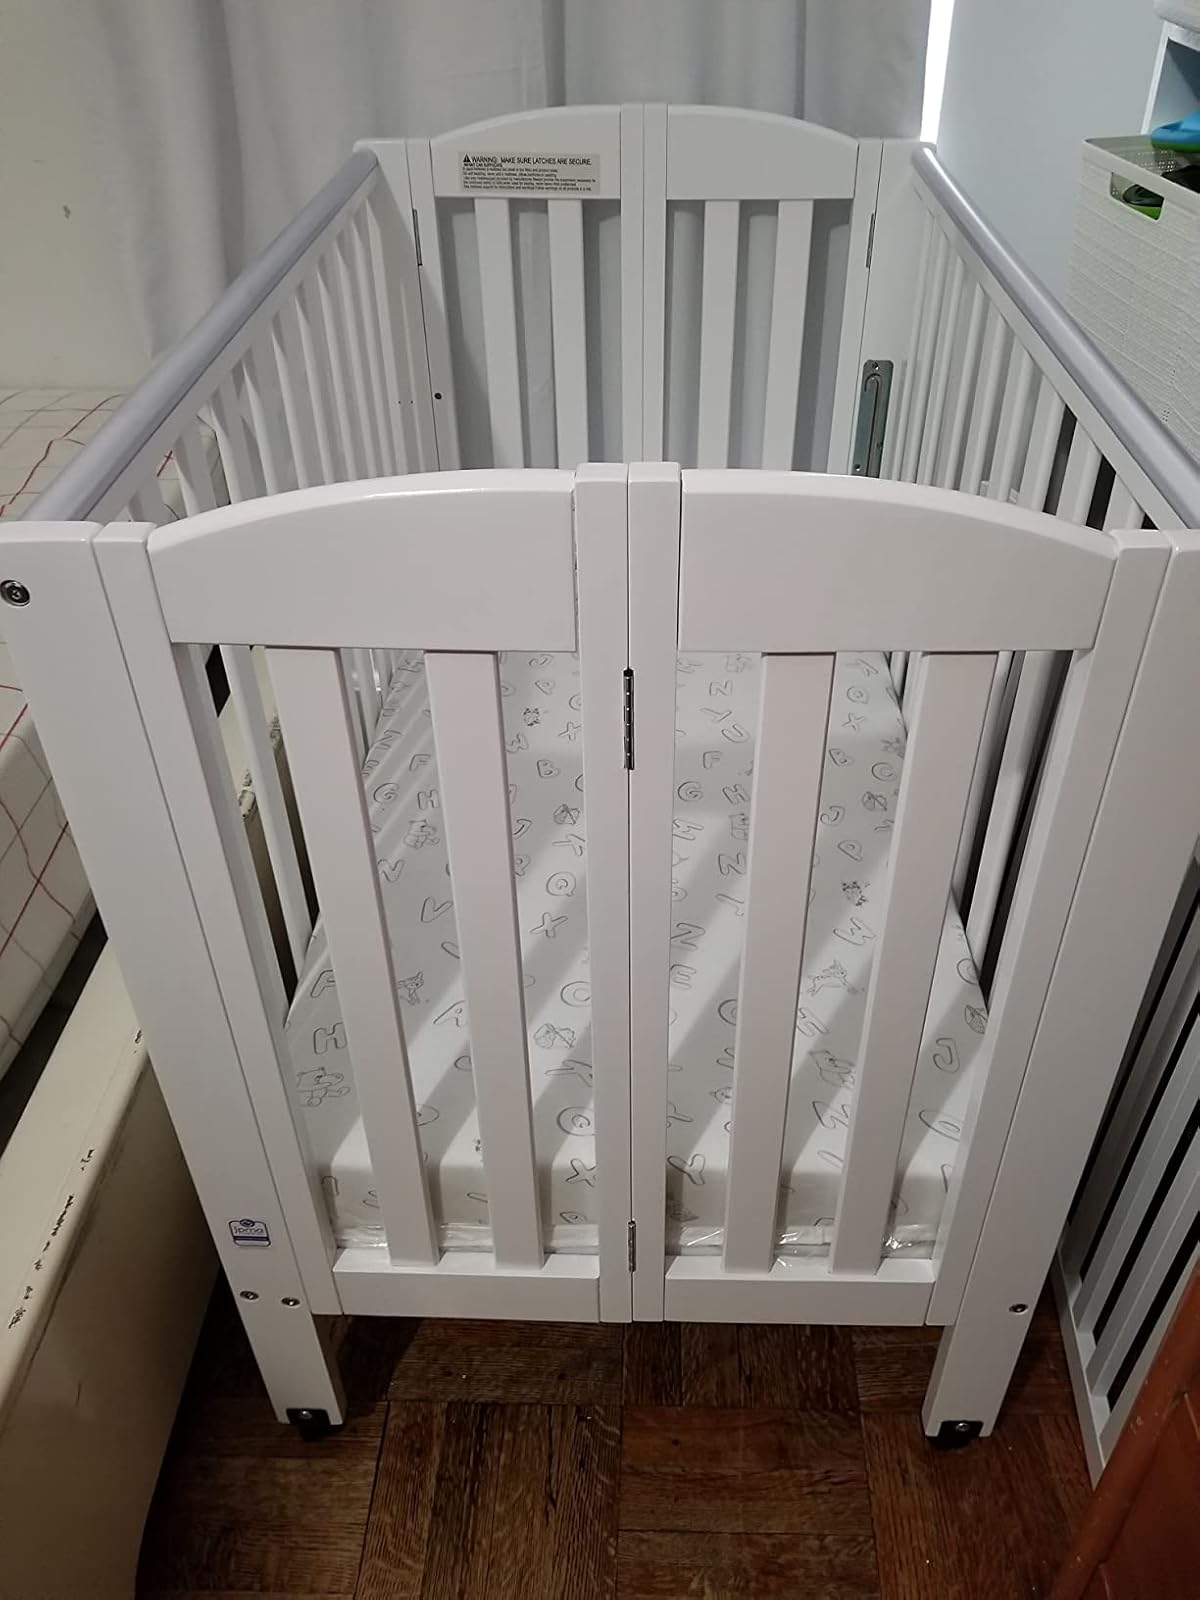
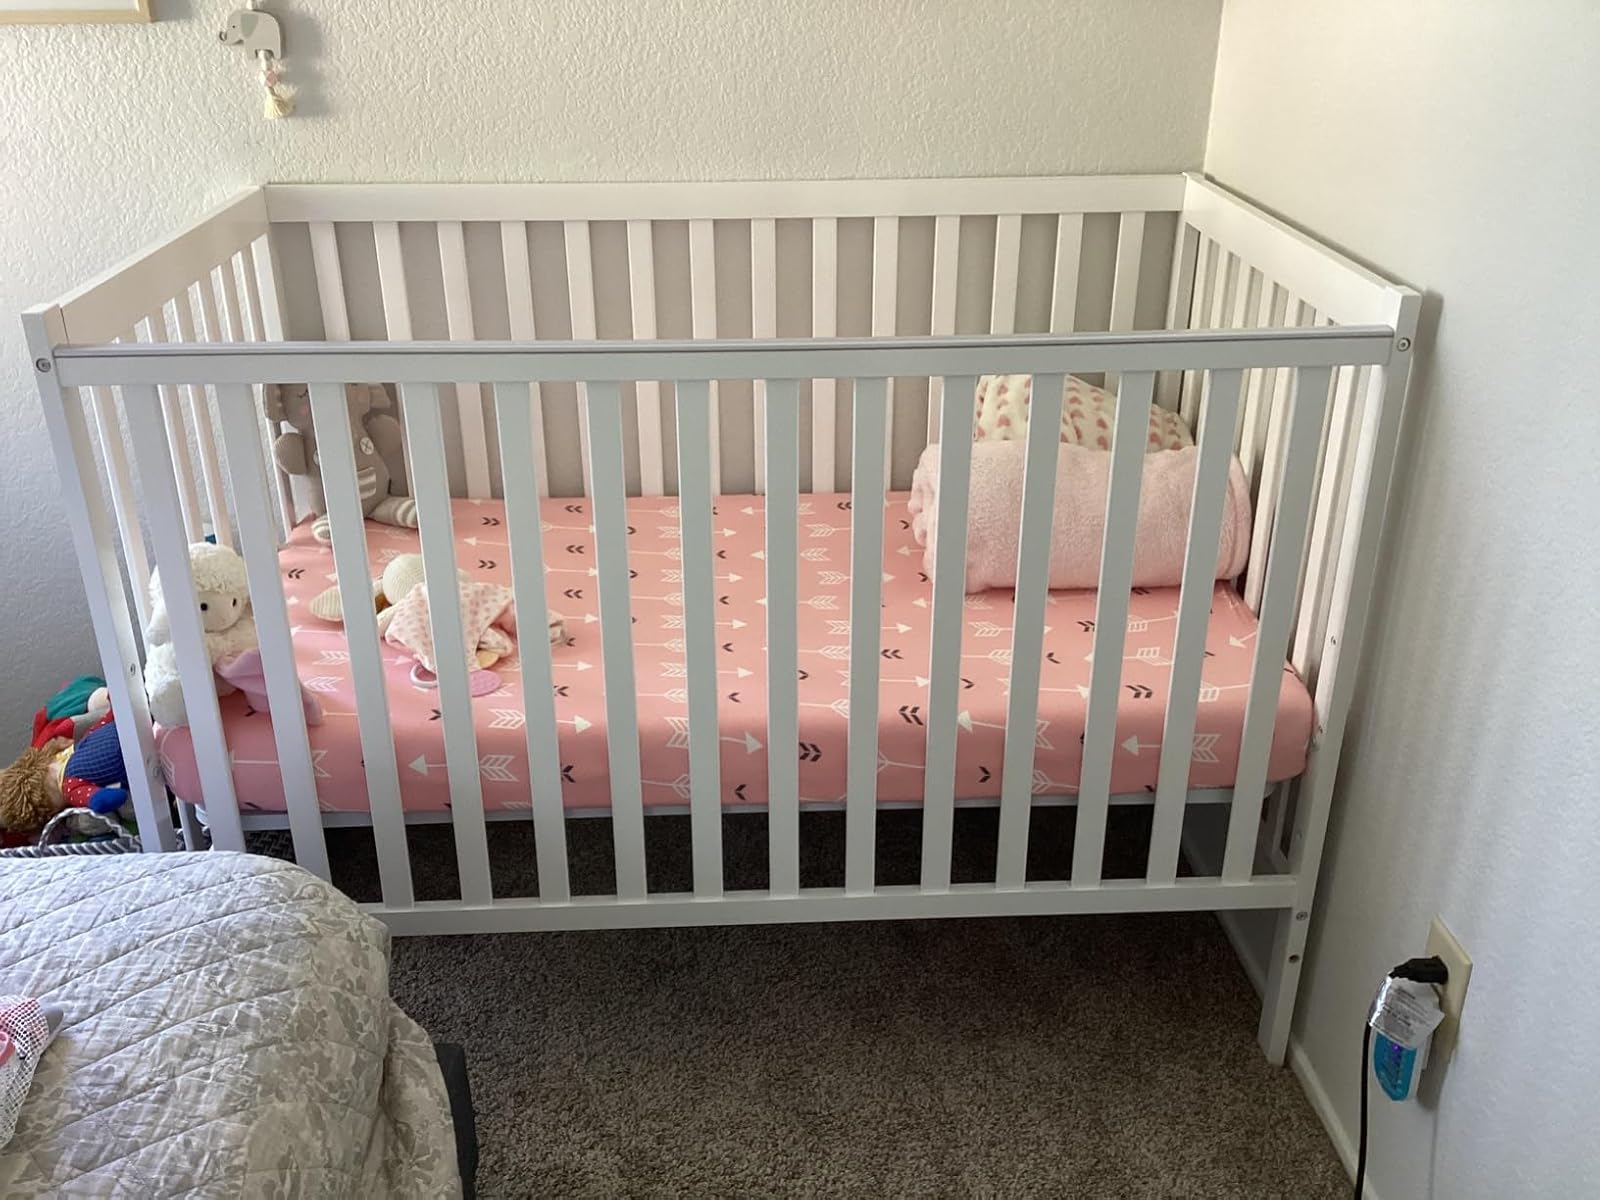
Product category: products_crib
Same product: no